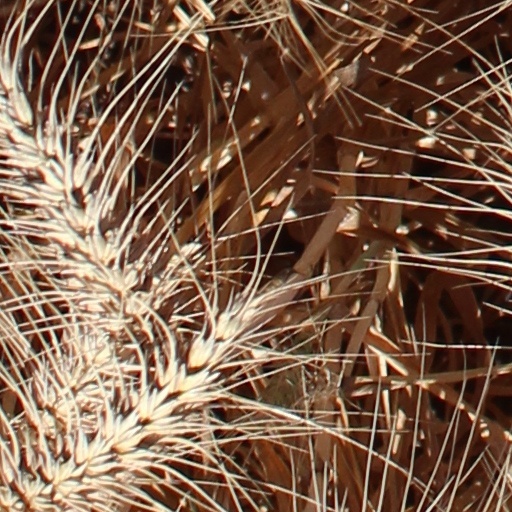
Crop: wheat